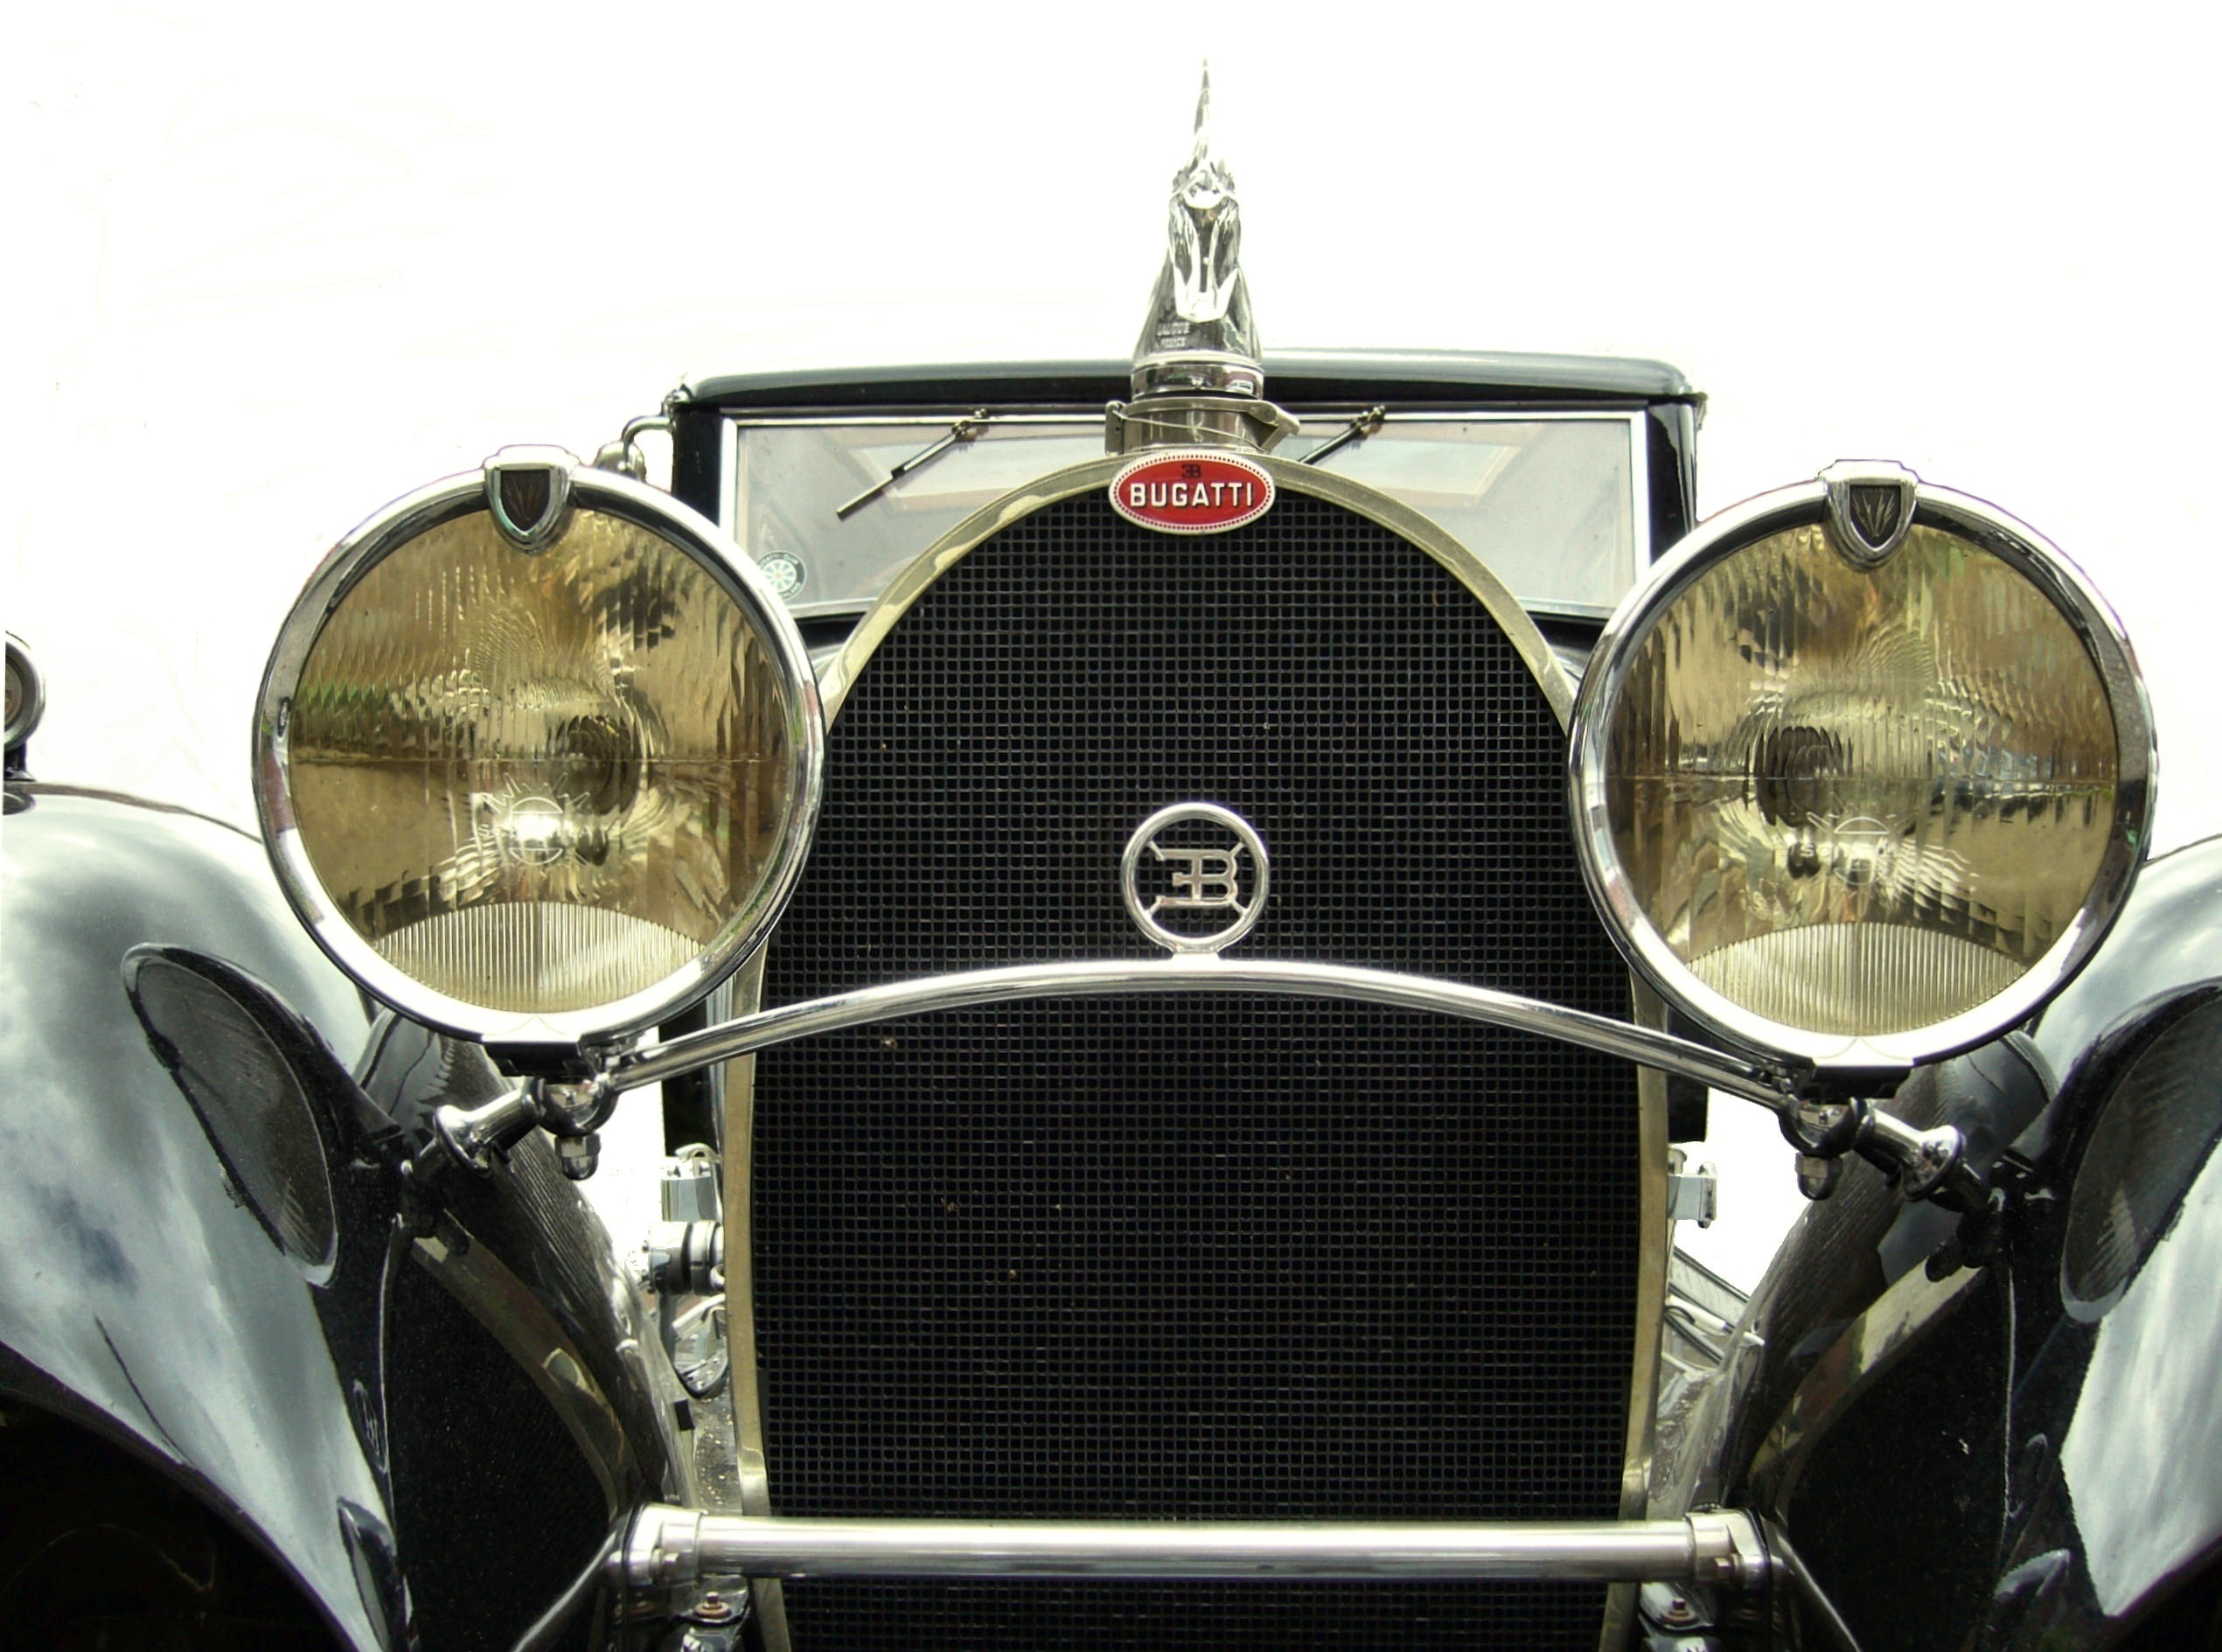
car, vehicle, auto, spotlight, sports car, vintage car, oldtimer, nostalgic, classic, land vehicle, touring car, automobile make, luxury vehicle